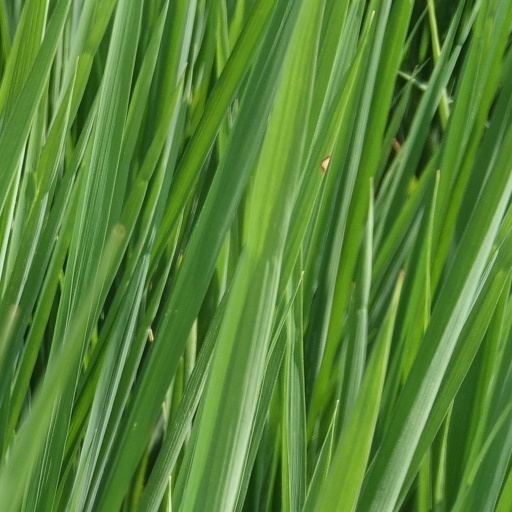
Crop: rice